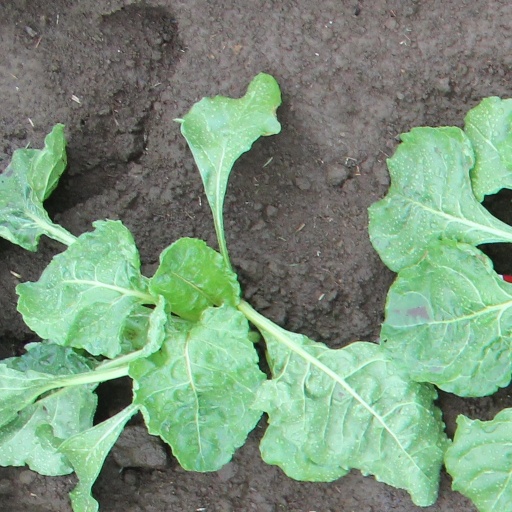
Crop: sugar beet